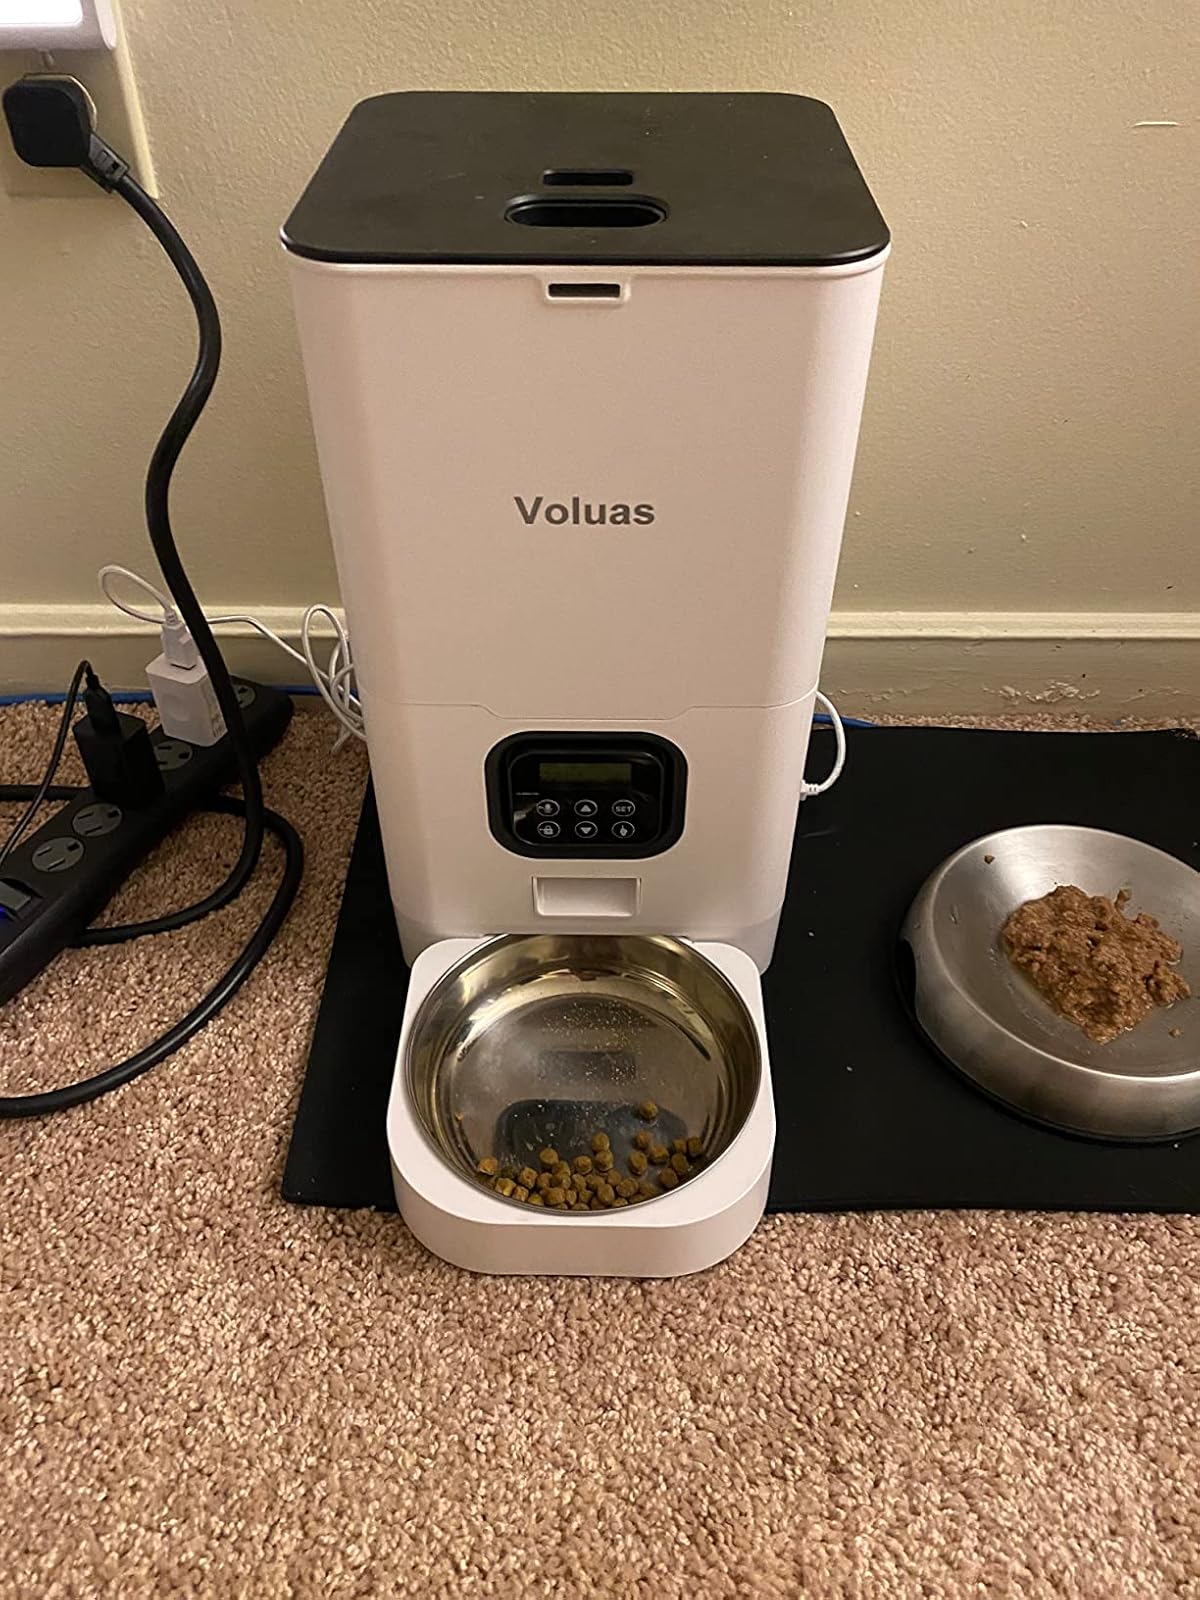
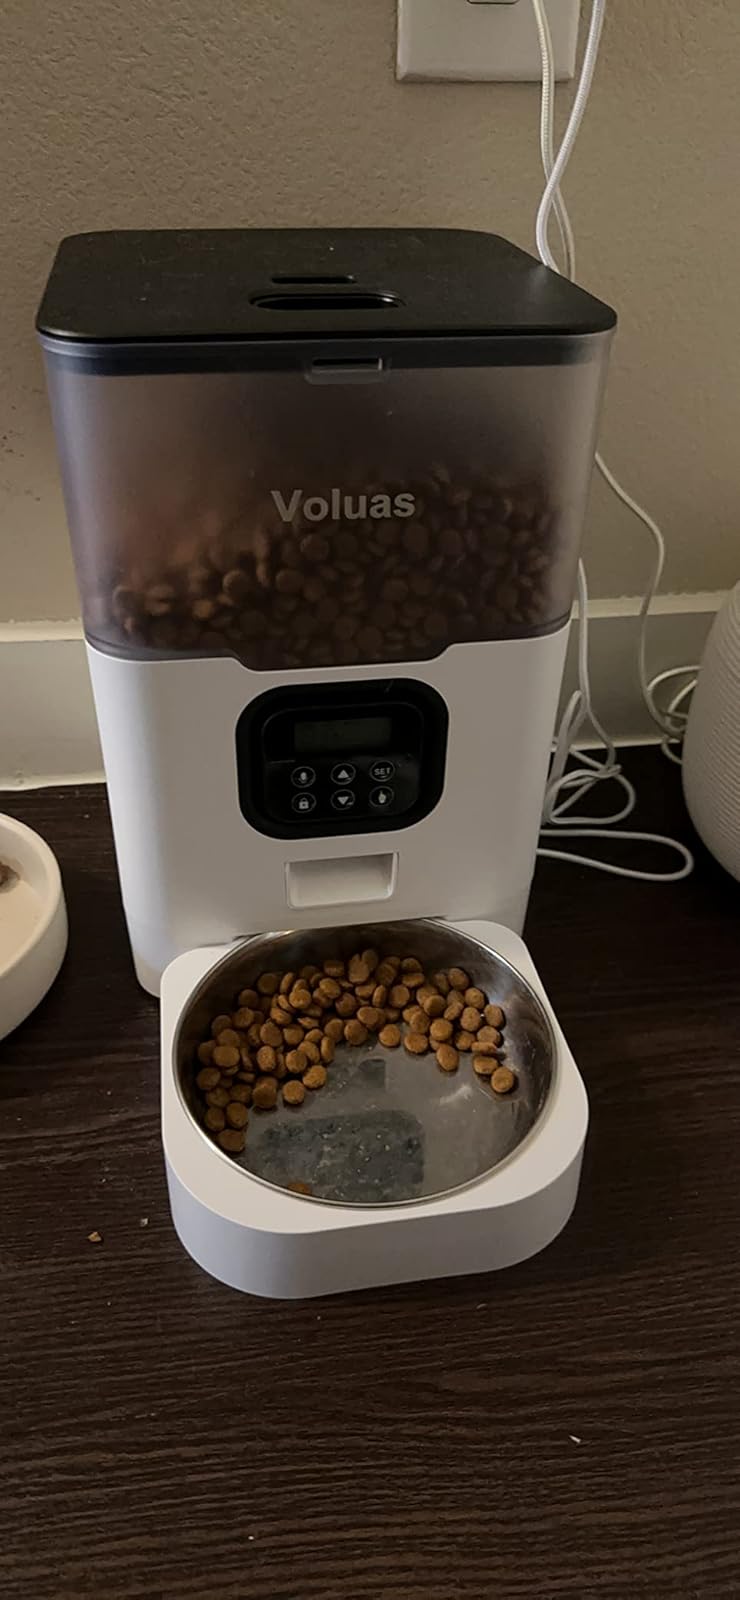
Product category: items_feeder
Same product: no